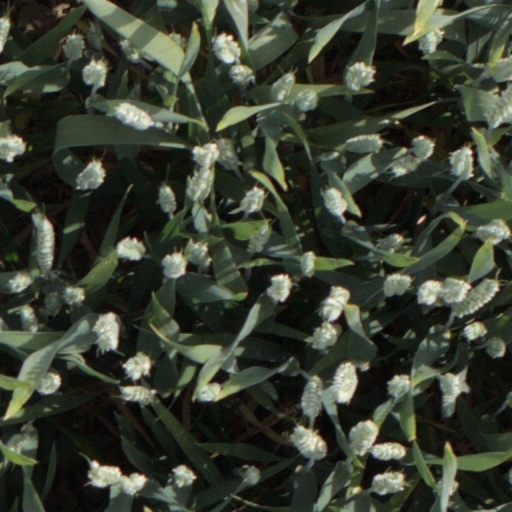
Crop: wheat